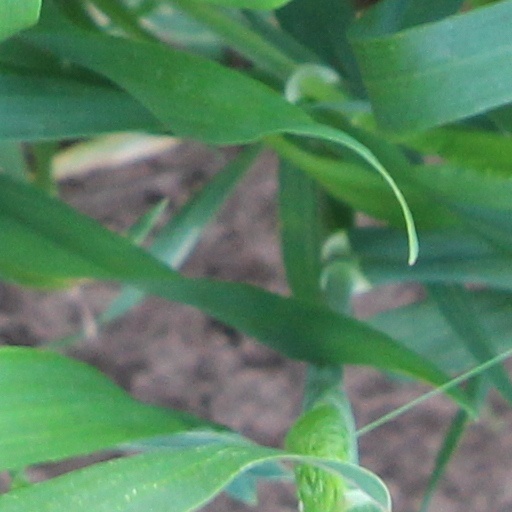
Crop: wheat